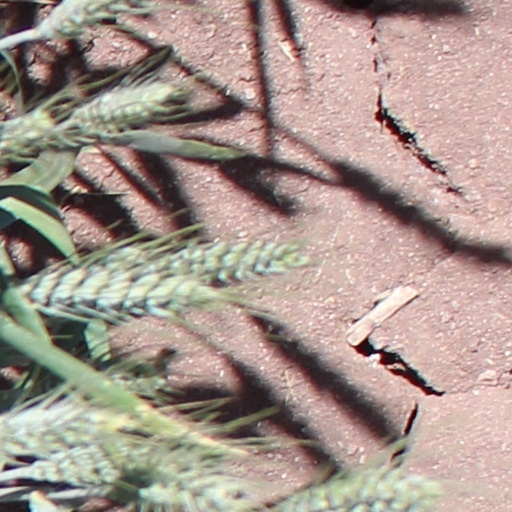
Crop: wheat